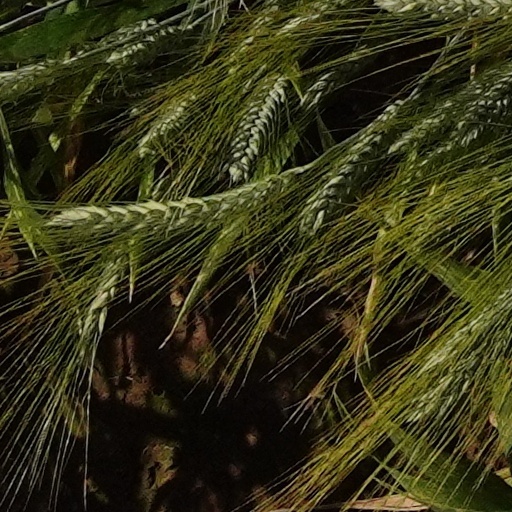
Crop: wheat